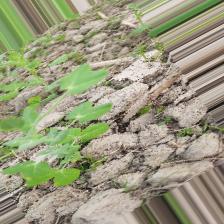
Label: Powdery Mildew